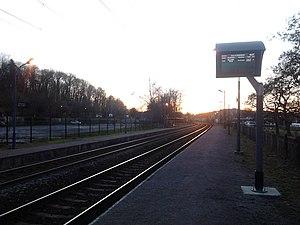
La gare du Hasenrain à Mulhouse, le 31 décembre 2012.
La gare du Hasenrain est une gare ferroviaire française fermée de la ligne de Paris-Est à Mulhouse-Ville, située sur le territoire de la commune de Mulhouse, dans le département du Haut-Rhin, en région Grand Est.